William M. Dickson

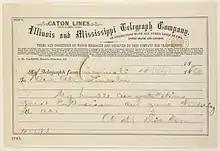
Telegraph to Abraham Lincoln on May 18, 1860: To Hon Abe Lincoln / My humble congratulations great Enthusiasm our guns thundering all Abe / Wm Dickson

After law school, Dickson moved to Cincinnati. Nathaniel Wright, a judge in Cincinnati, took Dickson into his home for two years. He was a tutor for the Wright family, a reporter at the "Cincinnati Times", and a teacher of Greek at St. John's College. He won the election for prosecuting attorney of the police court in Cincinnati in 1853, and he was the first person to hold that position. He won the favor of the area Germans based on his handling of the Bedinia riots case. He sought to support slaves in fugitive slave cases. He formed a law firm in April 1854 with Thomas Marshall Key and Alphonso Taft, the father of resident and Chief Justice William Howard Taft. He then transferred his interest in the firm to another lawyer and established his own law firm about 1855. In 1859, he received an appointment of a Common Pleas Court judgeship by Governor Salmon P. Chase. In 1860, he was an Ohio presidential elector. Dickson was one of the founders of the Republican Party. He declined an offer to become an assistant judge advocate by General George B. McClellan in 1861.